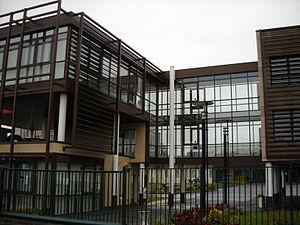
Aire-sur-la-Lys
Aire-sur-la-Lys, anciennement Aire en Artois, est une commune française située dans le département du Pas-de-Calais en région Hauts-de-France.